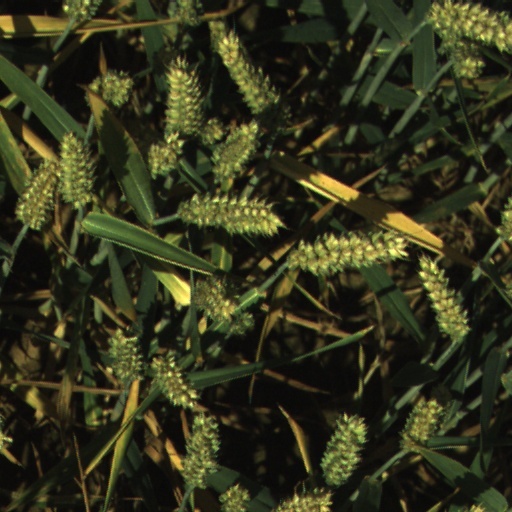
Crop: wheat